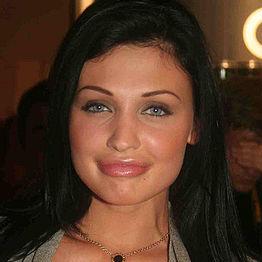
Age: 22